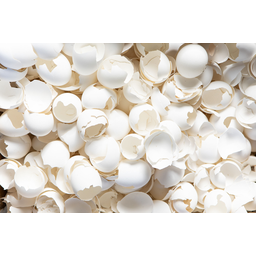
Label: eggshells